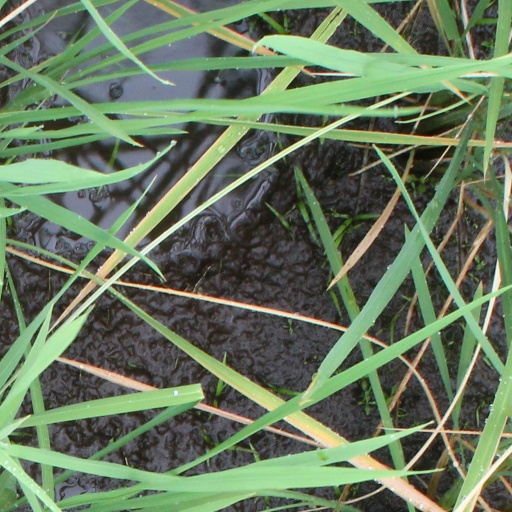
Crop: rice